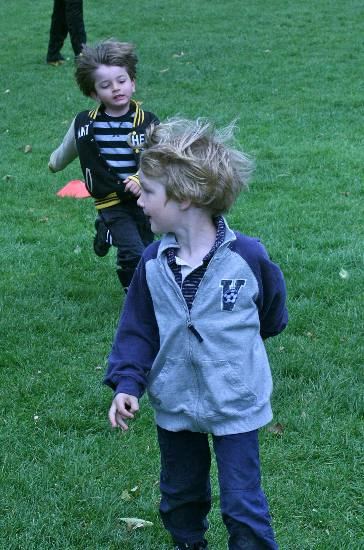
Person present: Yes